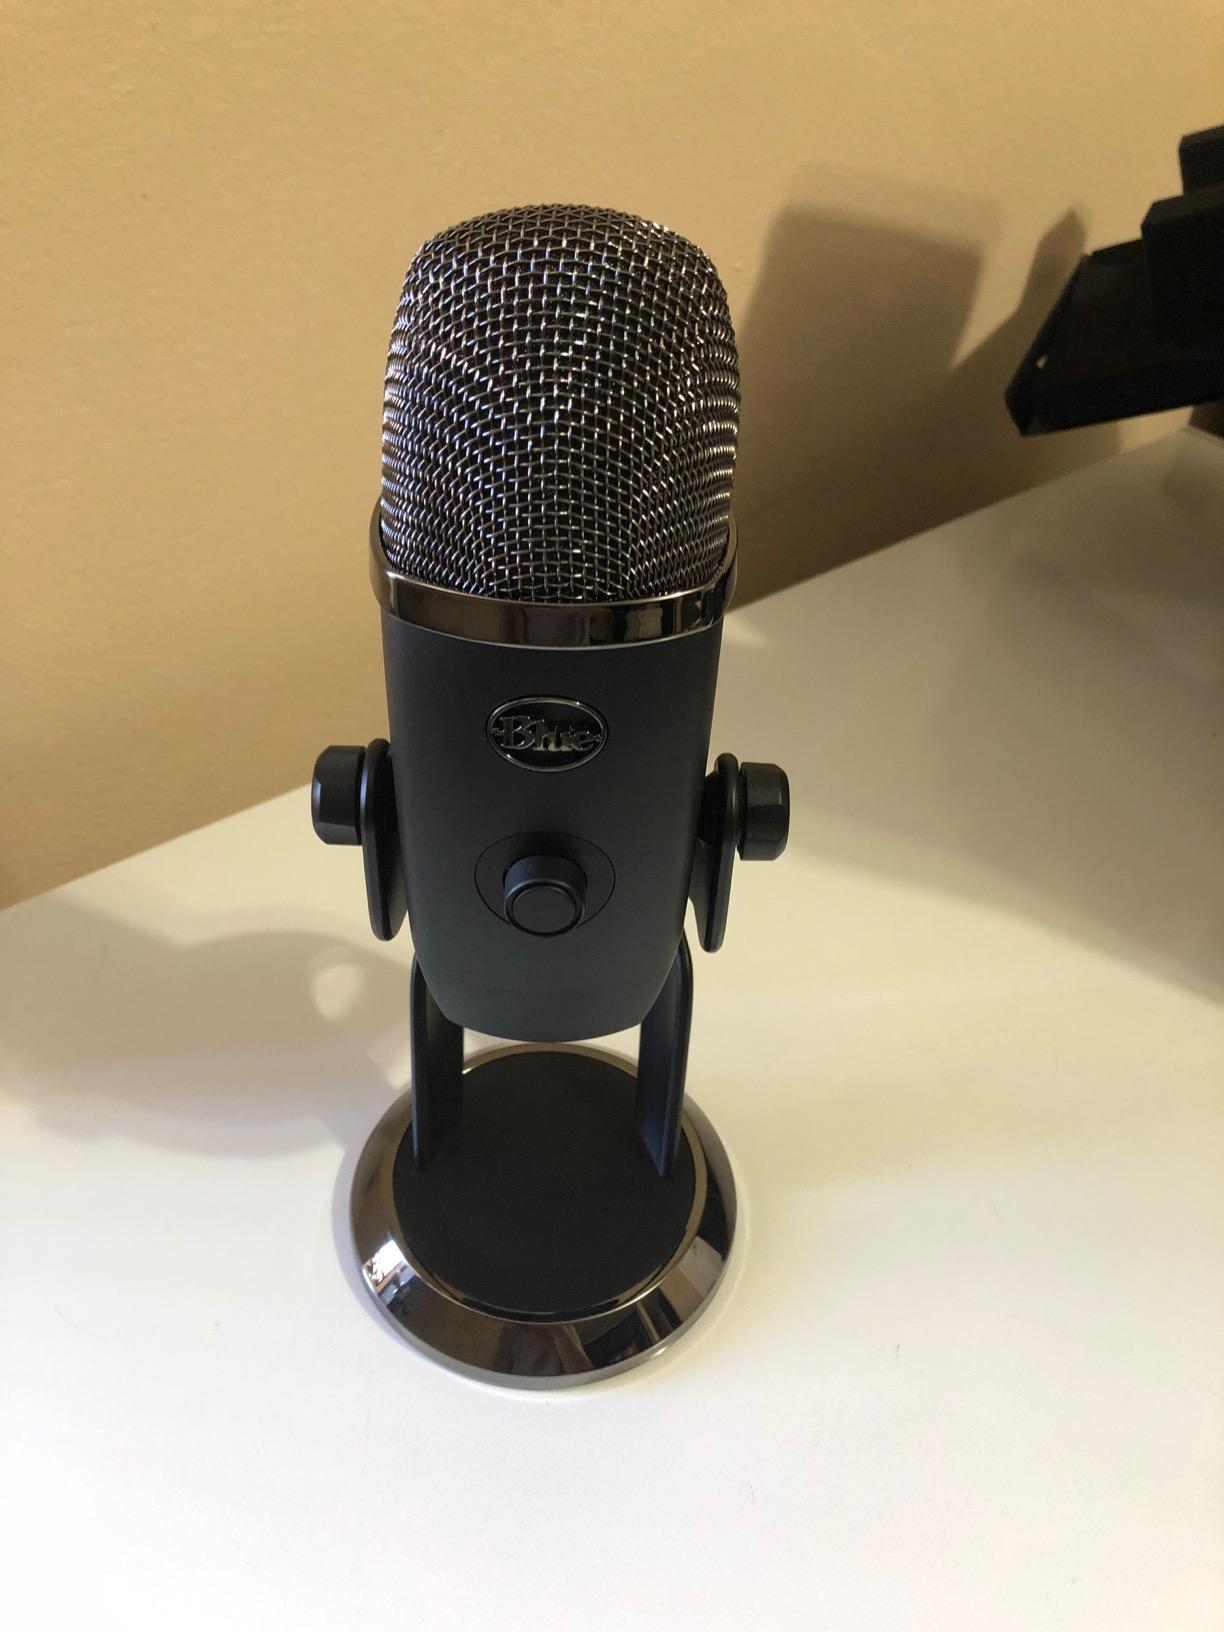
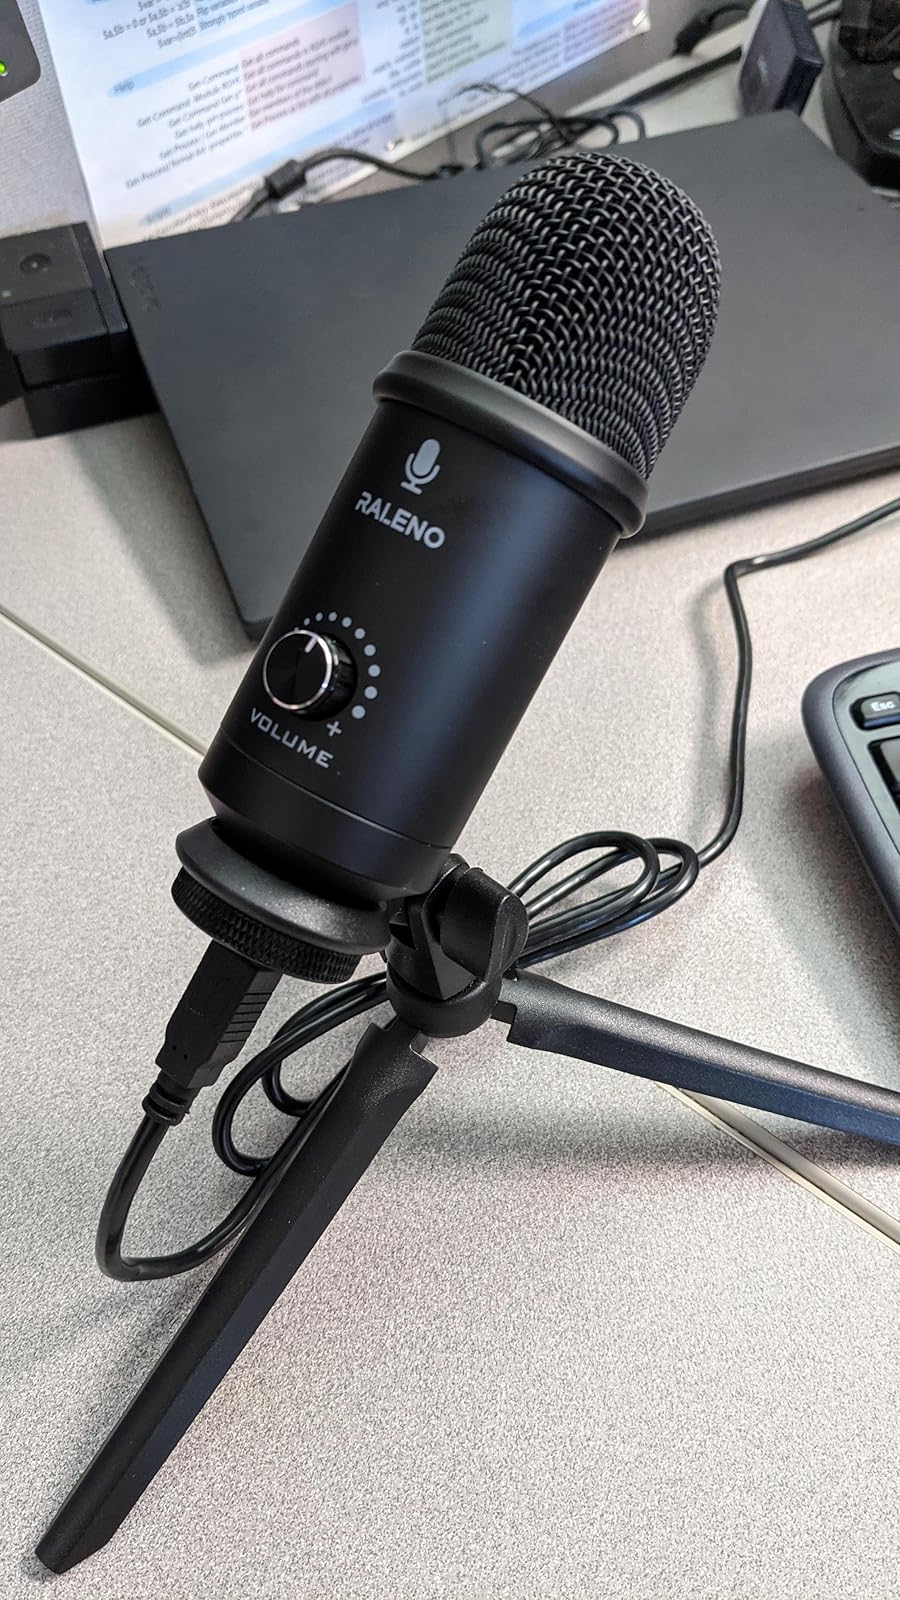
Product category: microphone
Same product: no